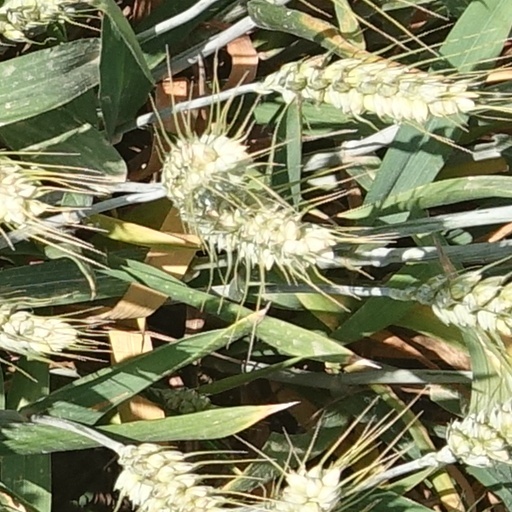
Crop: wheat